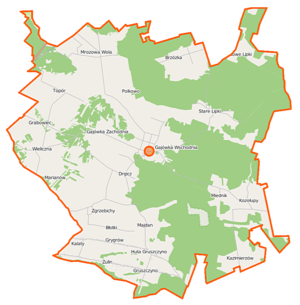
La gmina Stoczek est un district administratif situé en milieu rural, dans la Węgrów en Voïvodie de Mazovie, dans le centre-est de la Pologne.